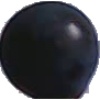
Label: Grape Blue 1